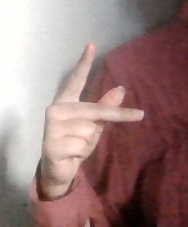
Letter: dha